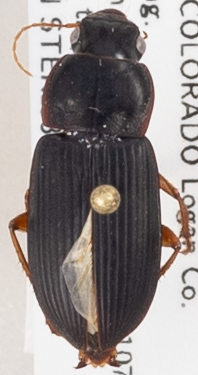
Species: Harpalus pensylvanicus
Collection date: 2019-09-04 04:00:00
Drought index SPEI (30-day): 0.282
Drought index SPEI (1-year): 0.438
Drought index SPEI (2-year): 0.86